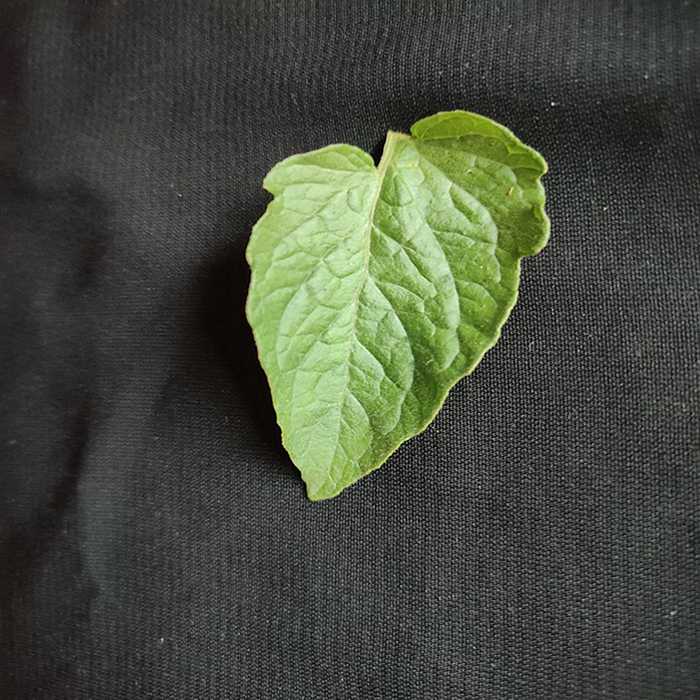
Plant: Tomato
Label: Tomato Fresh leaf